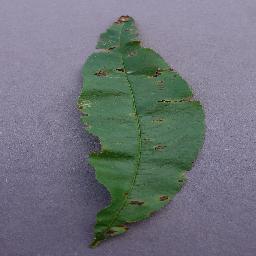
Label: Peach___Bacterial_spot